Federal prosecution of Donald Trump (election obstruction case)

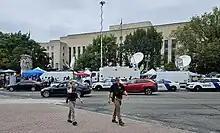
Two United States Secret Service agents patrol in front of the courthouse before the arraignment.

In August 2023, Chutkan set trial for March 4, 2024. This was close to federal prosecutors' proposal of January 2, 2024, whereas Trump's team had suggested April 2026.